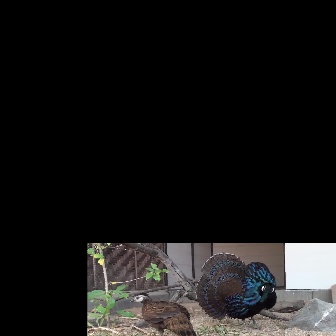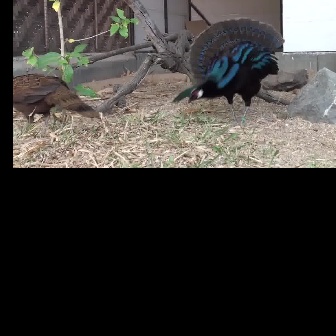
  Please identify the target specified by the bounding box [194,252,276,333] in the first image and locate it in the second image. Return the coordinates in [x_min,y_min,x_max,y_max] format.
Answer: [170,17,284,130]